Kapiti Island

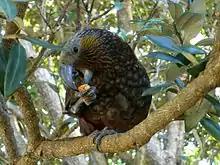
A kākā on Kapiti Island

The island was originally forested with rātā, kahikatea and rimu. Between 1825 and 1840 part of the island's vegetation was burned to allow for farming. Between 1874 and the 1890s, the Māori Land Court partitioned the island into blocks, primarily owned by Western Maori MP Wiremu Parata and his family members. In the 1890s, the Wellington Acclimatisation Society requested that Alfred Ross, a leaseholder and sheep farmer on the island, turn his farm into a game reserve, releasing quail, pheasants and later brushtail possums onto the island.